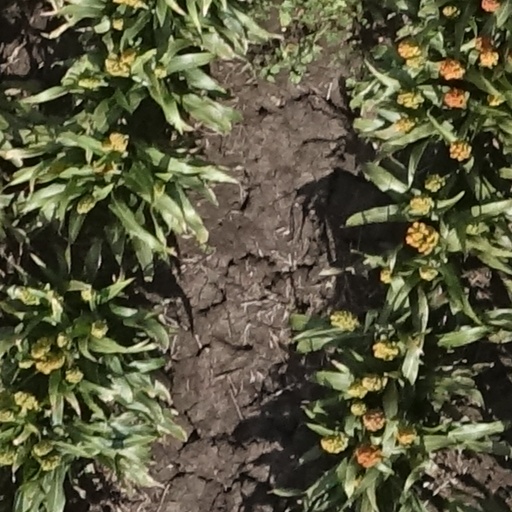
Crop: sorghum